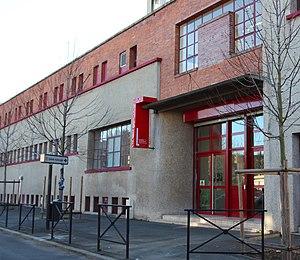
Vitry-sur-Seine